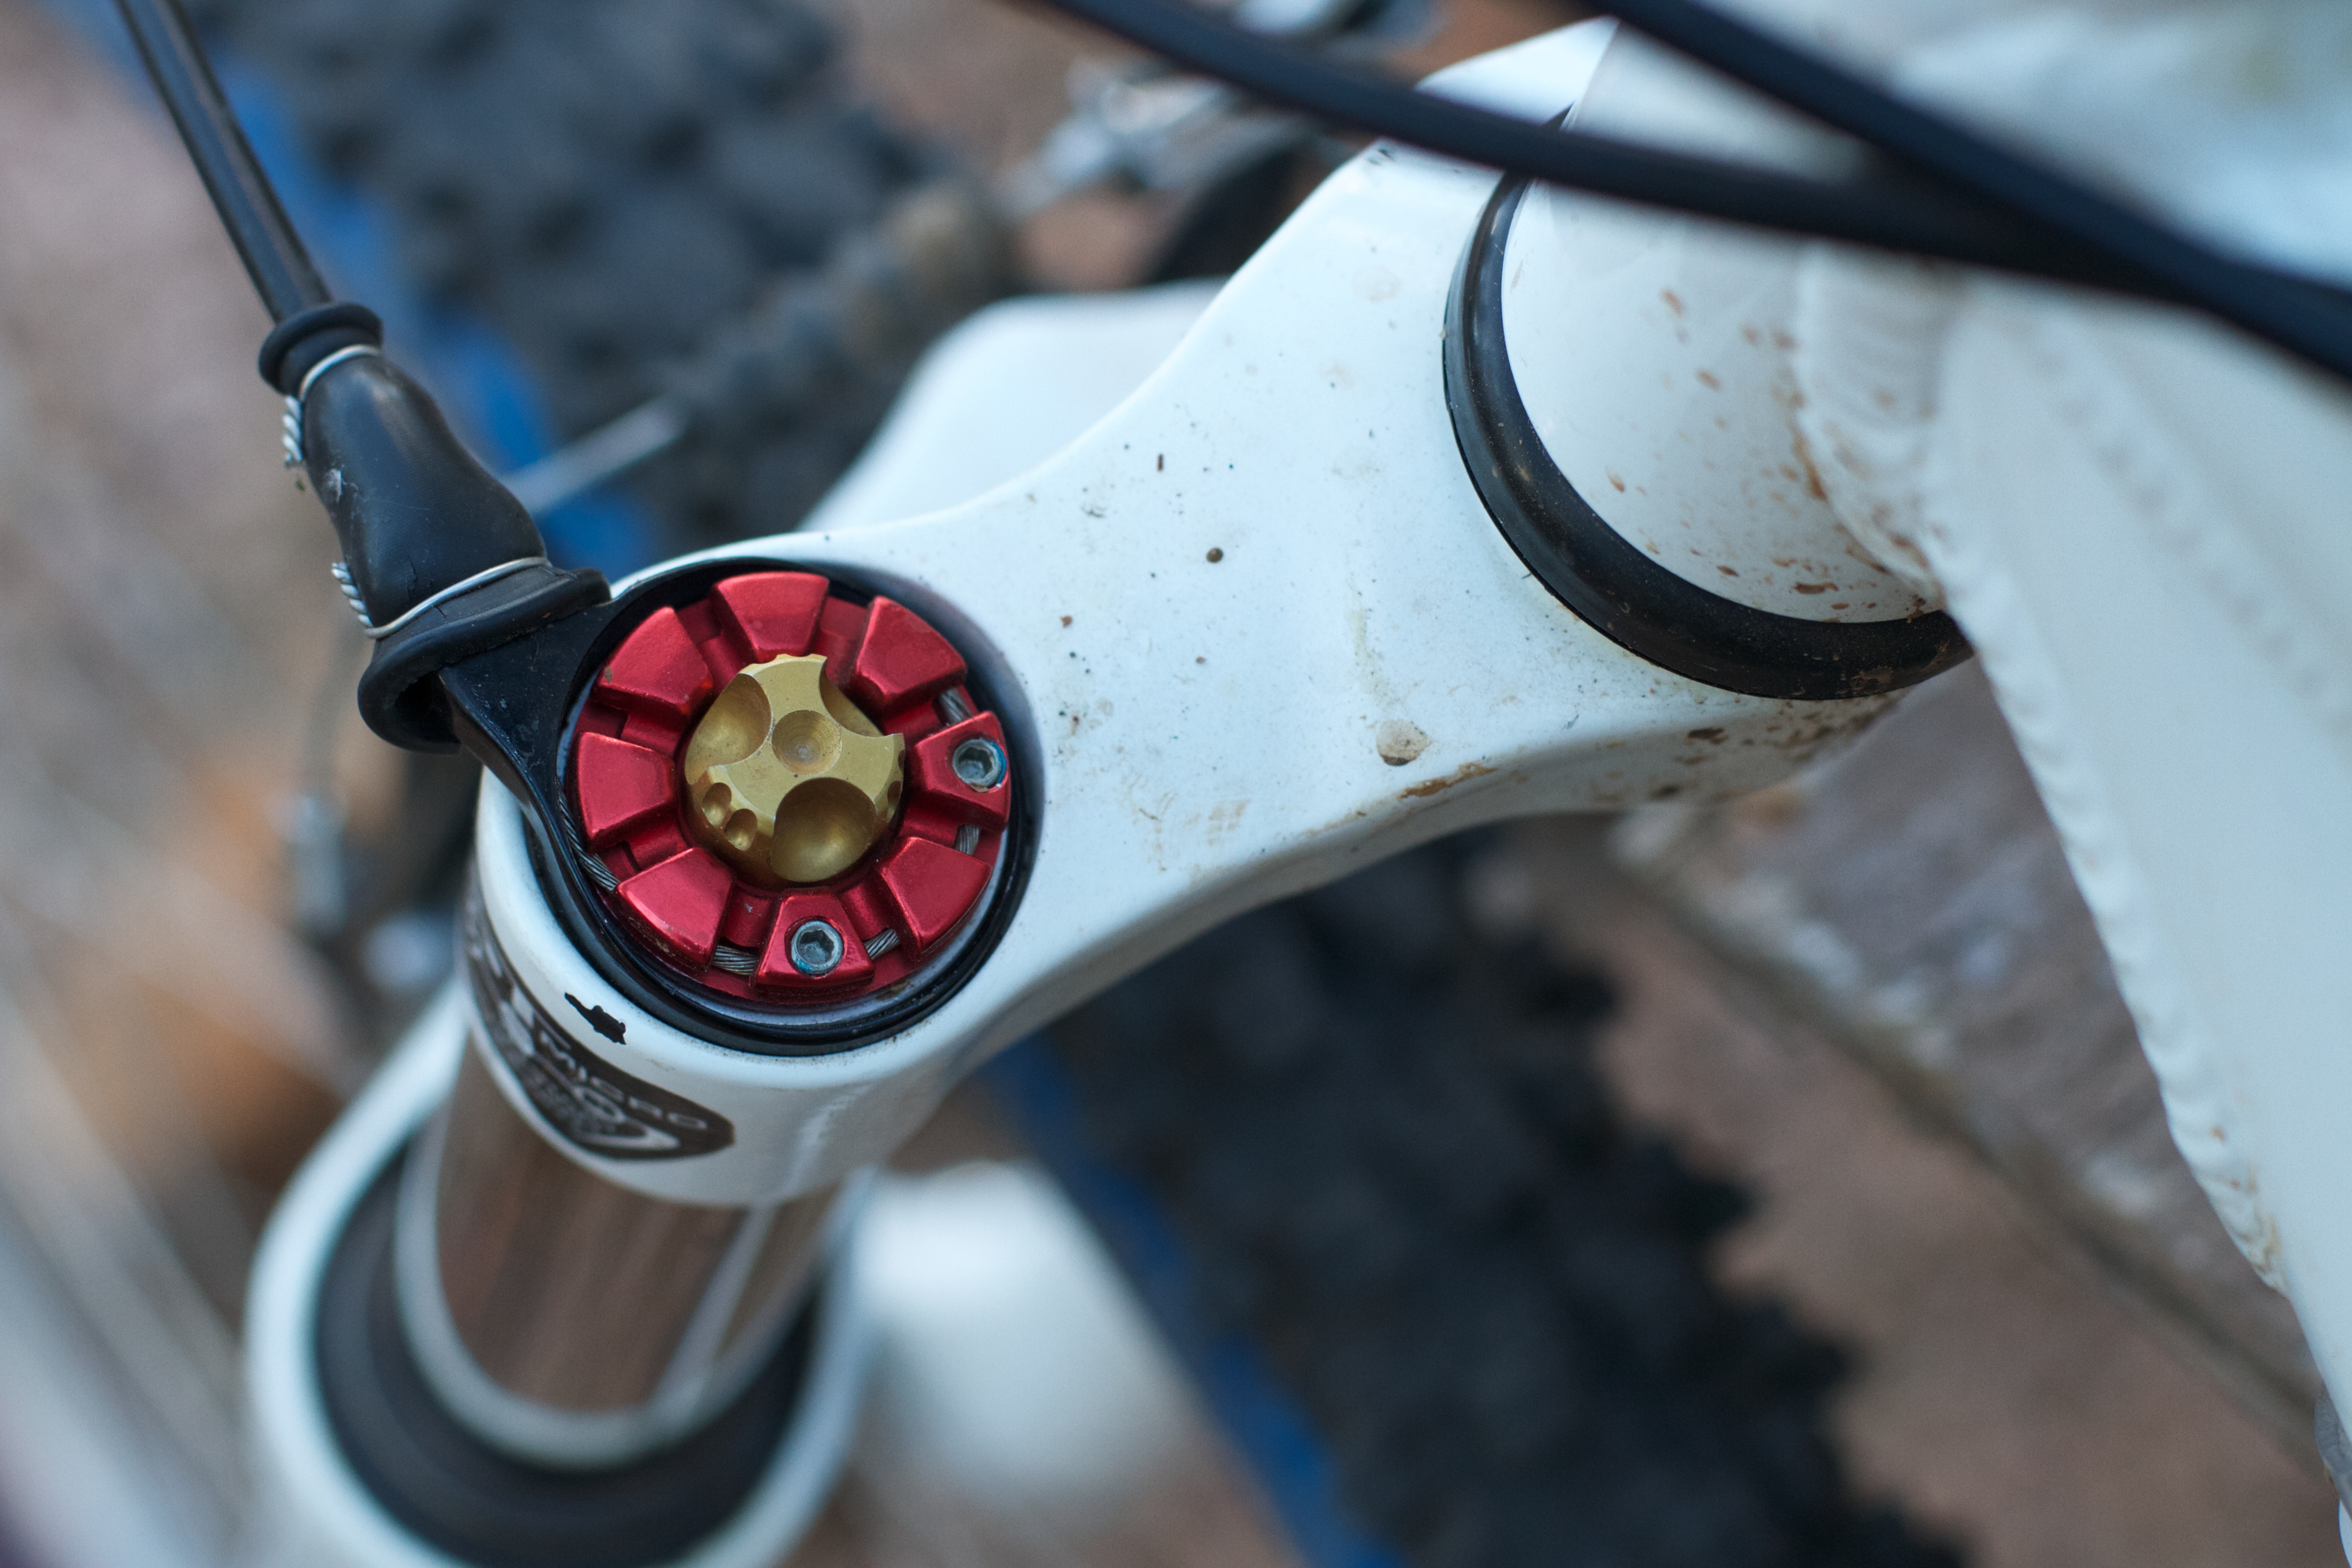
hand, wheel, bicycle, vehicle, steering wheel, sports equipment, mountain bike, close up, 2013365